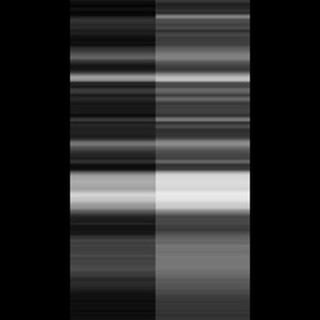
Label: sugarcane_rust